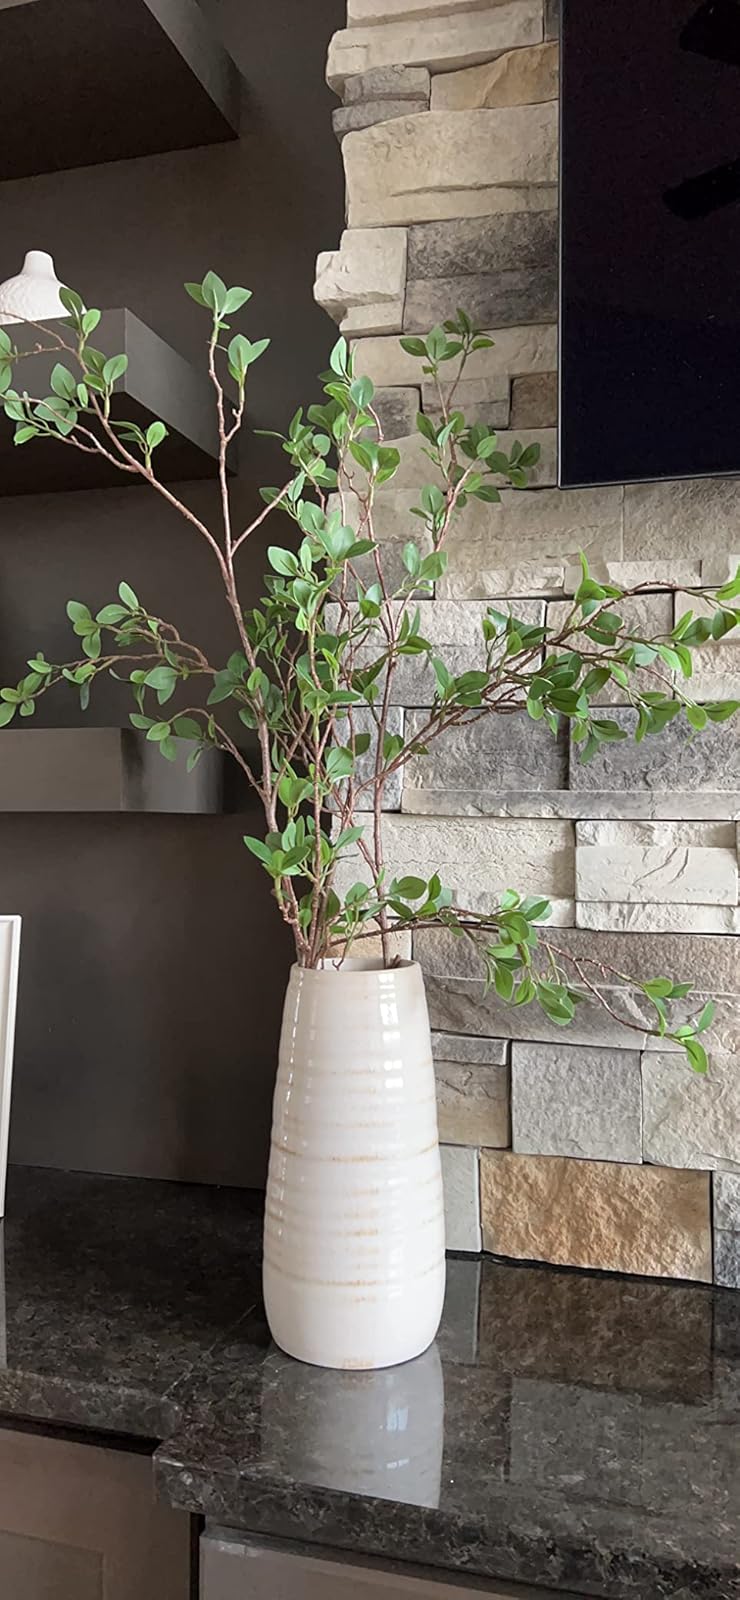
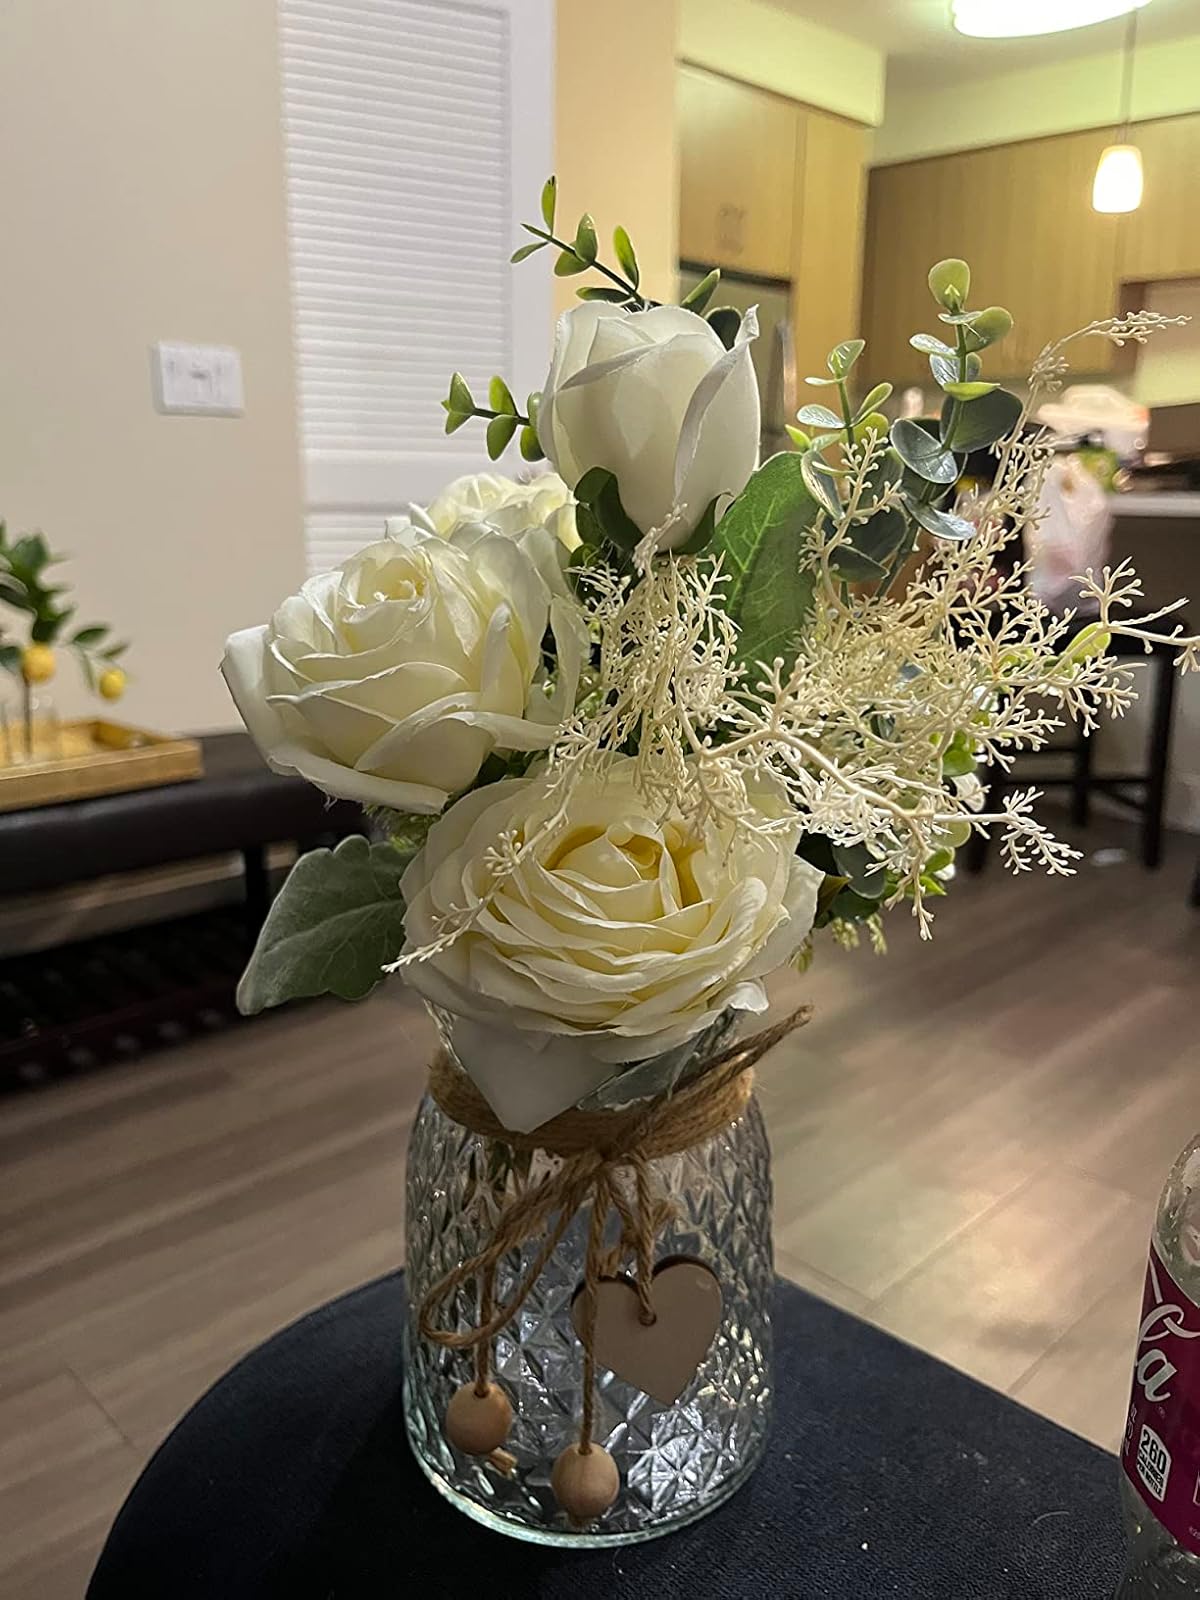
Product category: vase
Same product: no